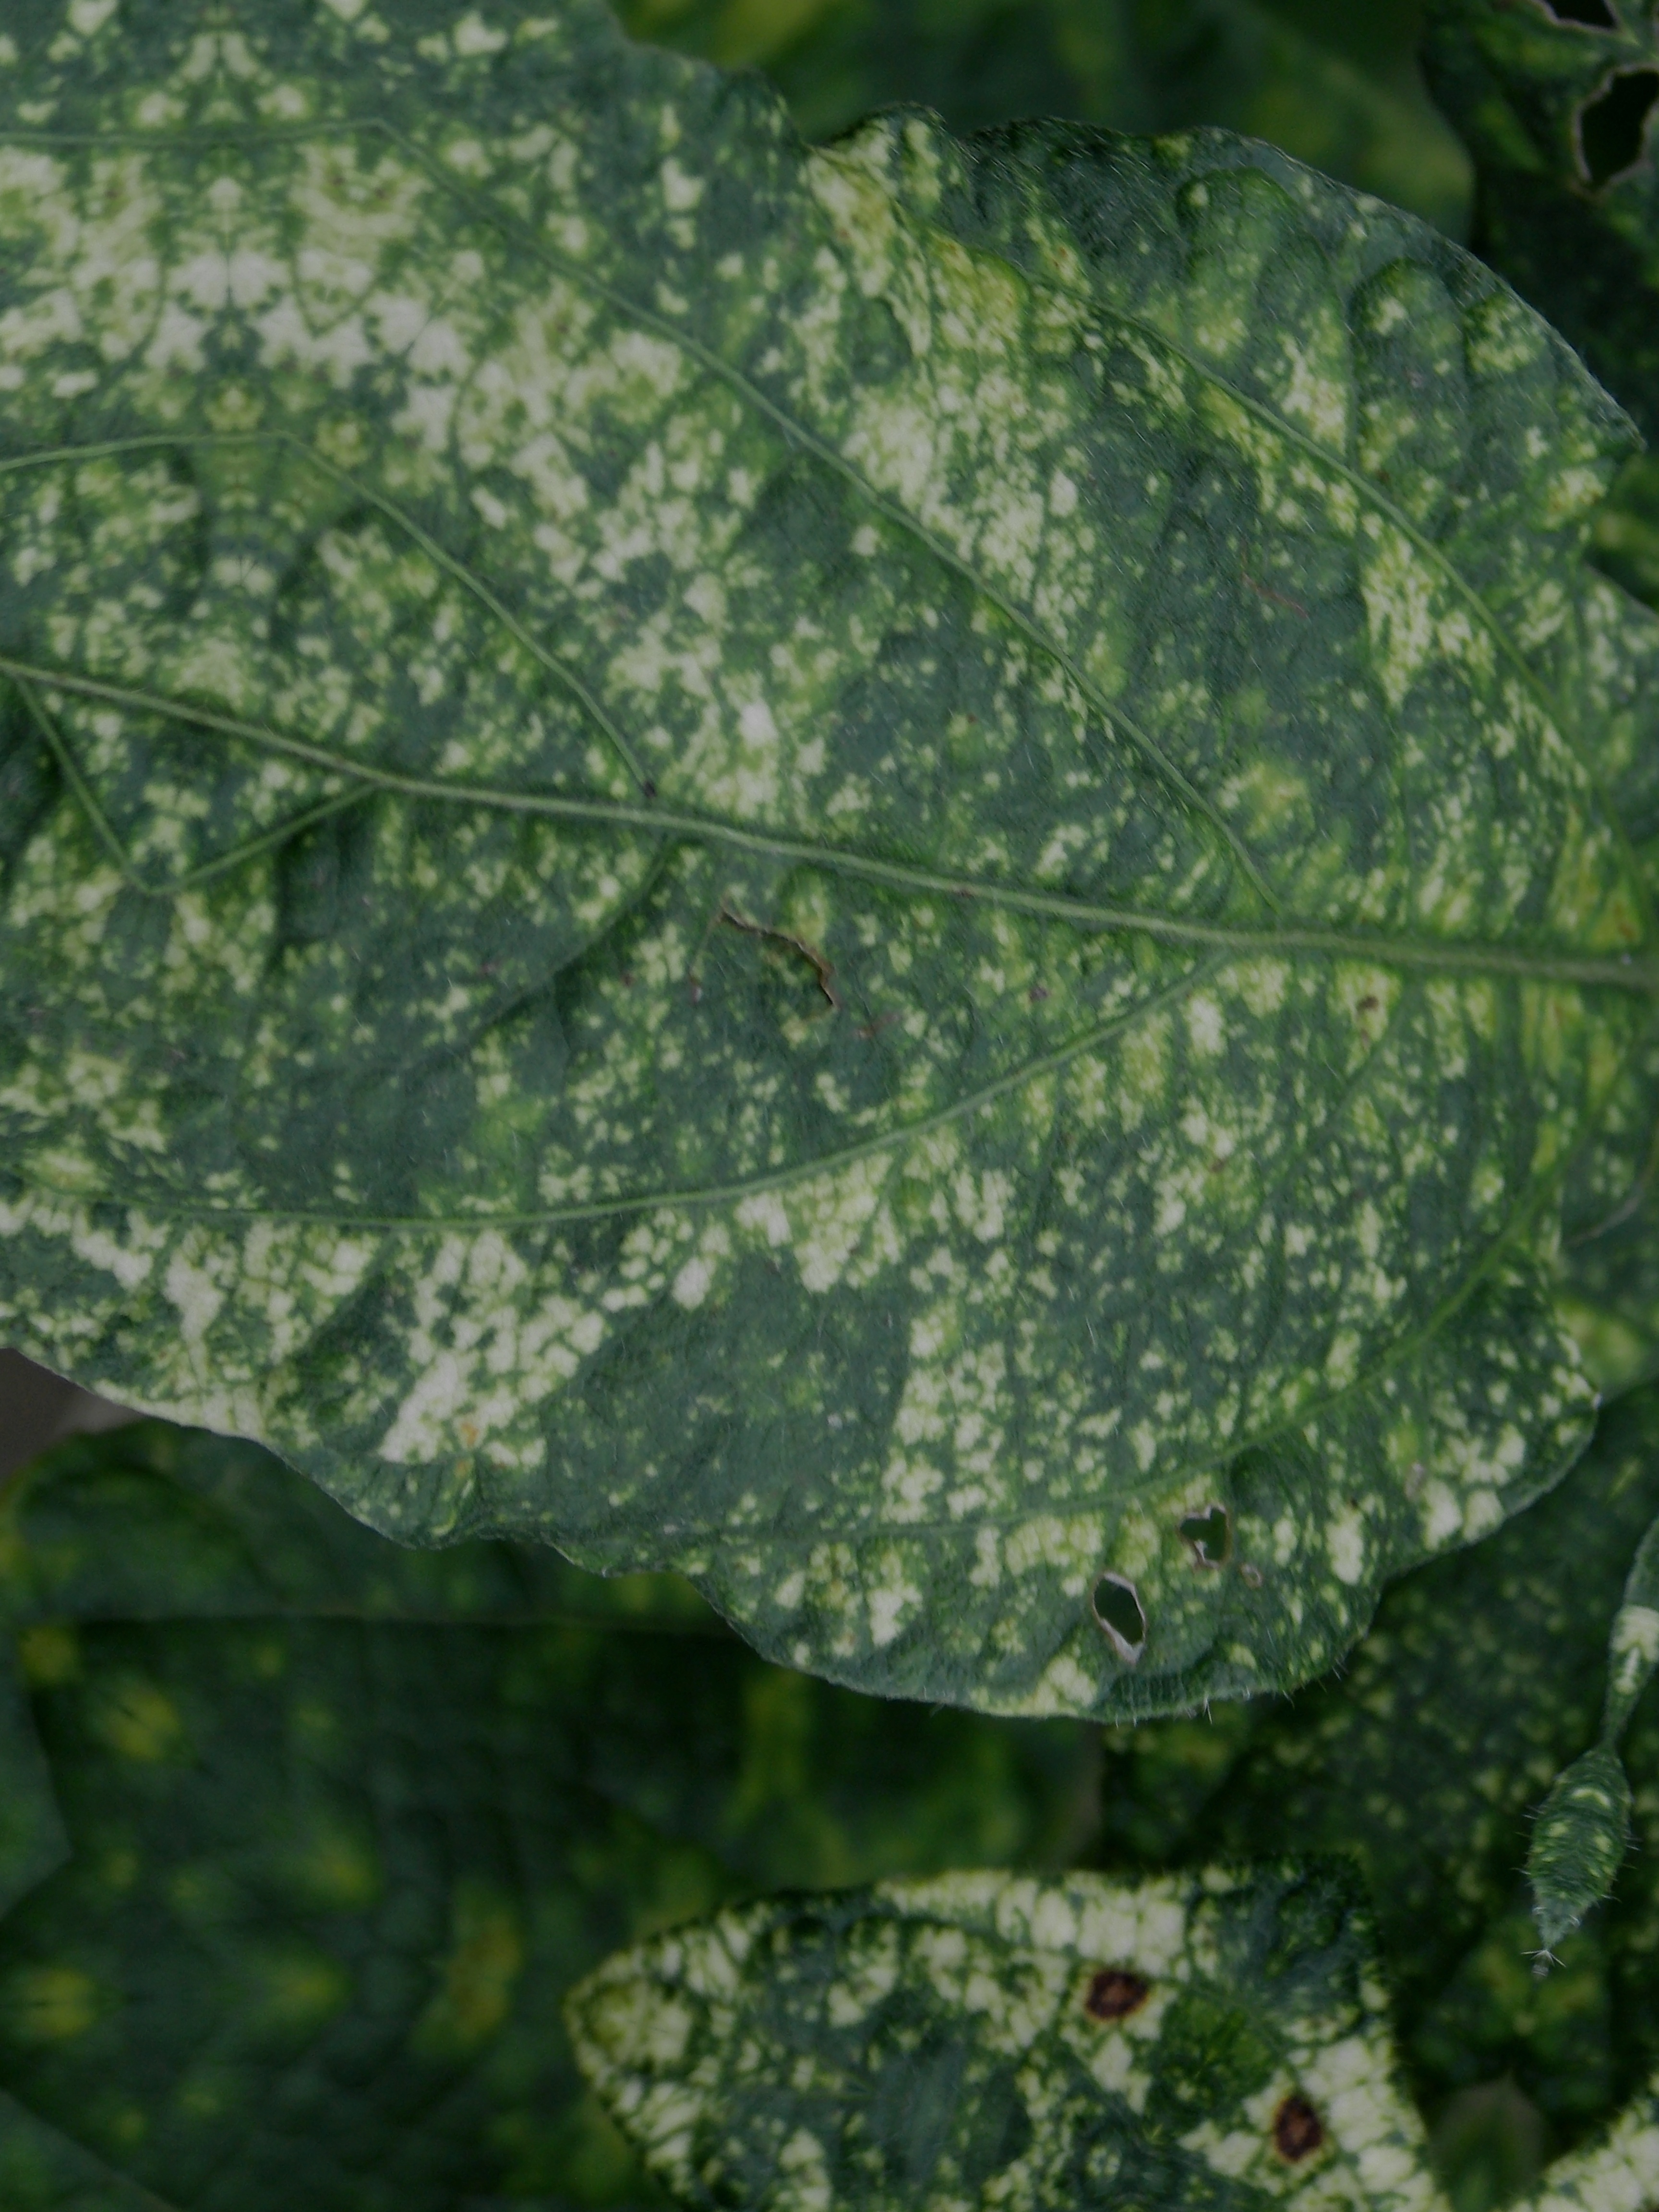
Label: Disease